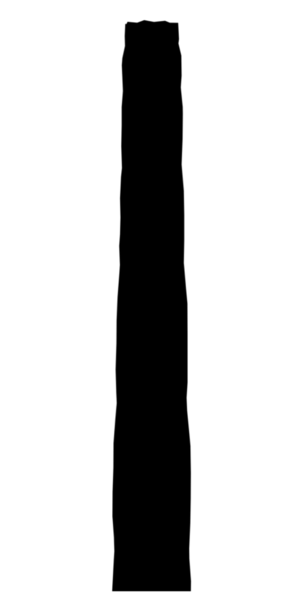
La Chengdu Greenland Tower est un gratte-ciel en construction à Chengdu dans la province du Sichuan en Chine. Les travaux ont débuté en 2014 et devraient prendre fin en 2020. Le bâtiment devrait atteindre 468 mètres de hauteur pour 100 étages. Le 8 mai 2017, la tour atteint une hauteur de 100 mètres.